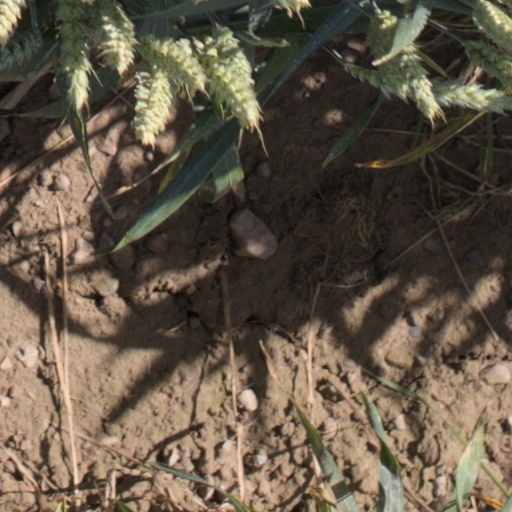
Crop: wheat